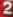
Number: 2